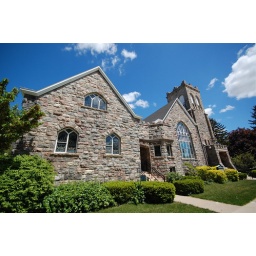
This stone church located in downtown Mason, Michigan was built in 1900.